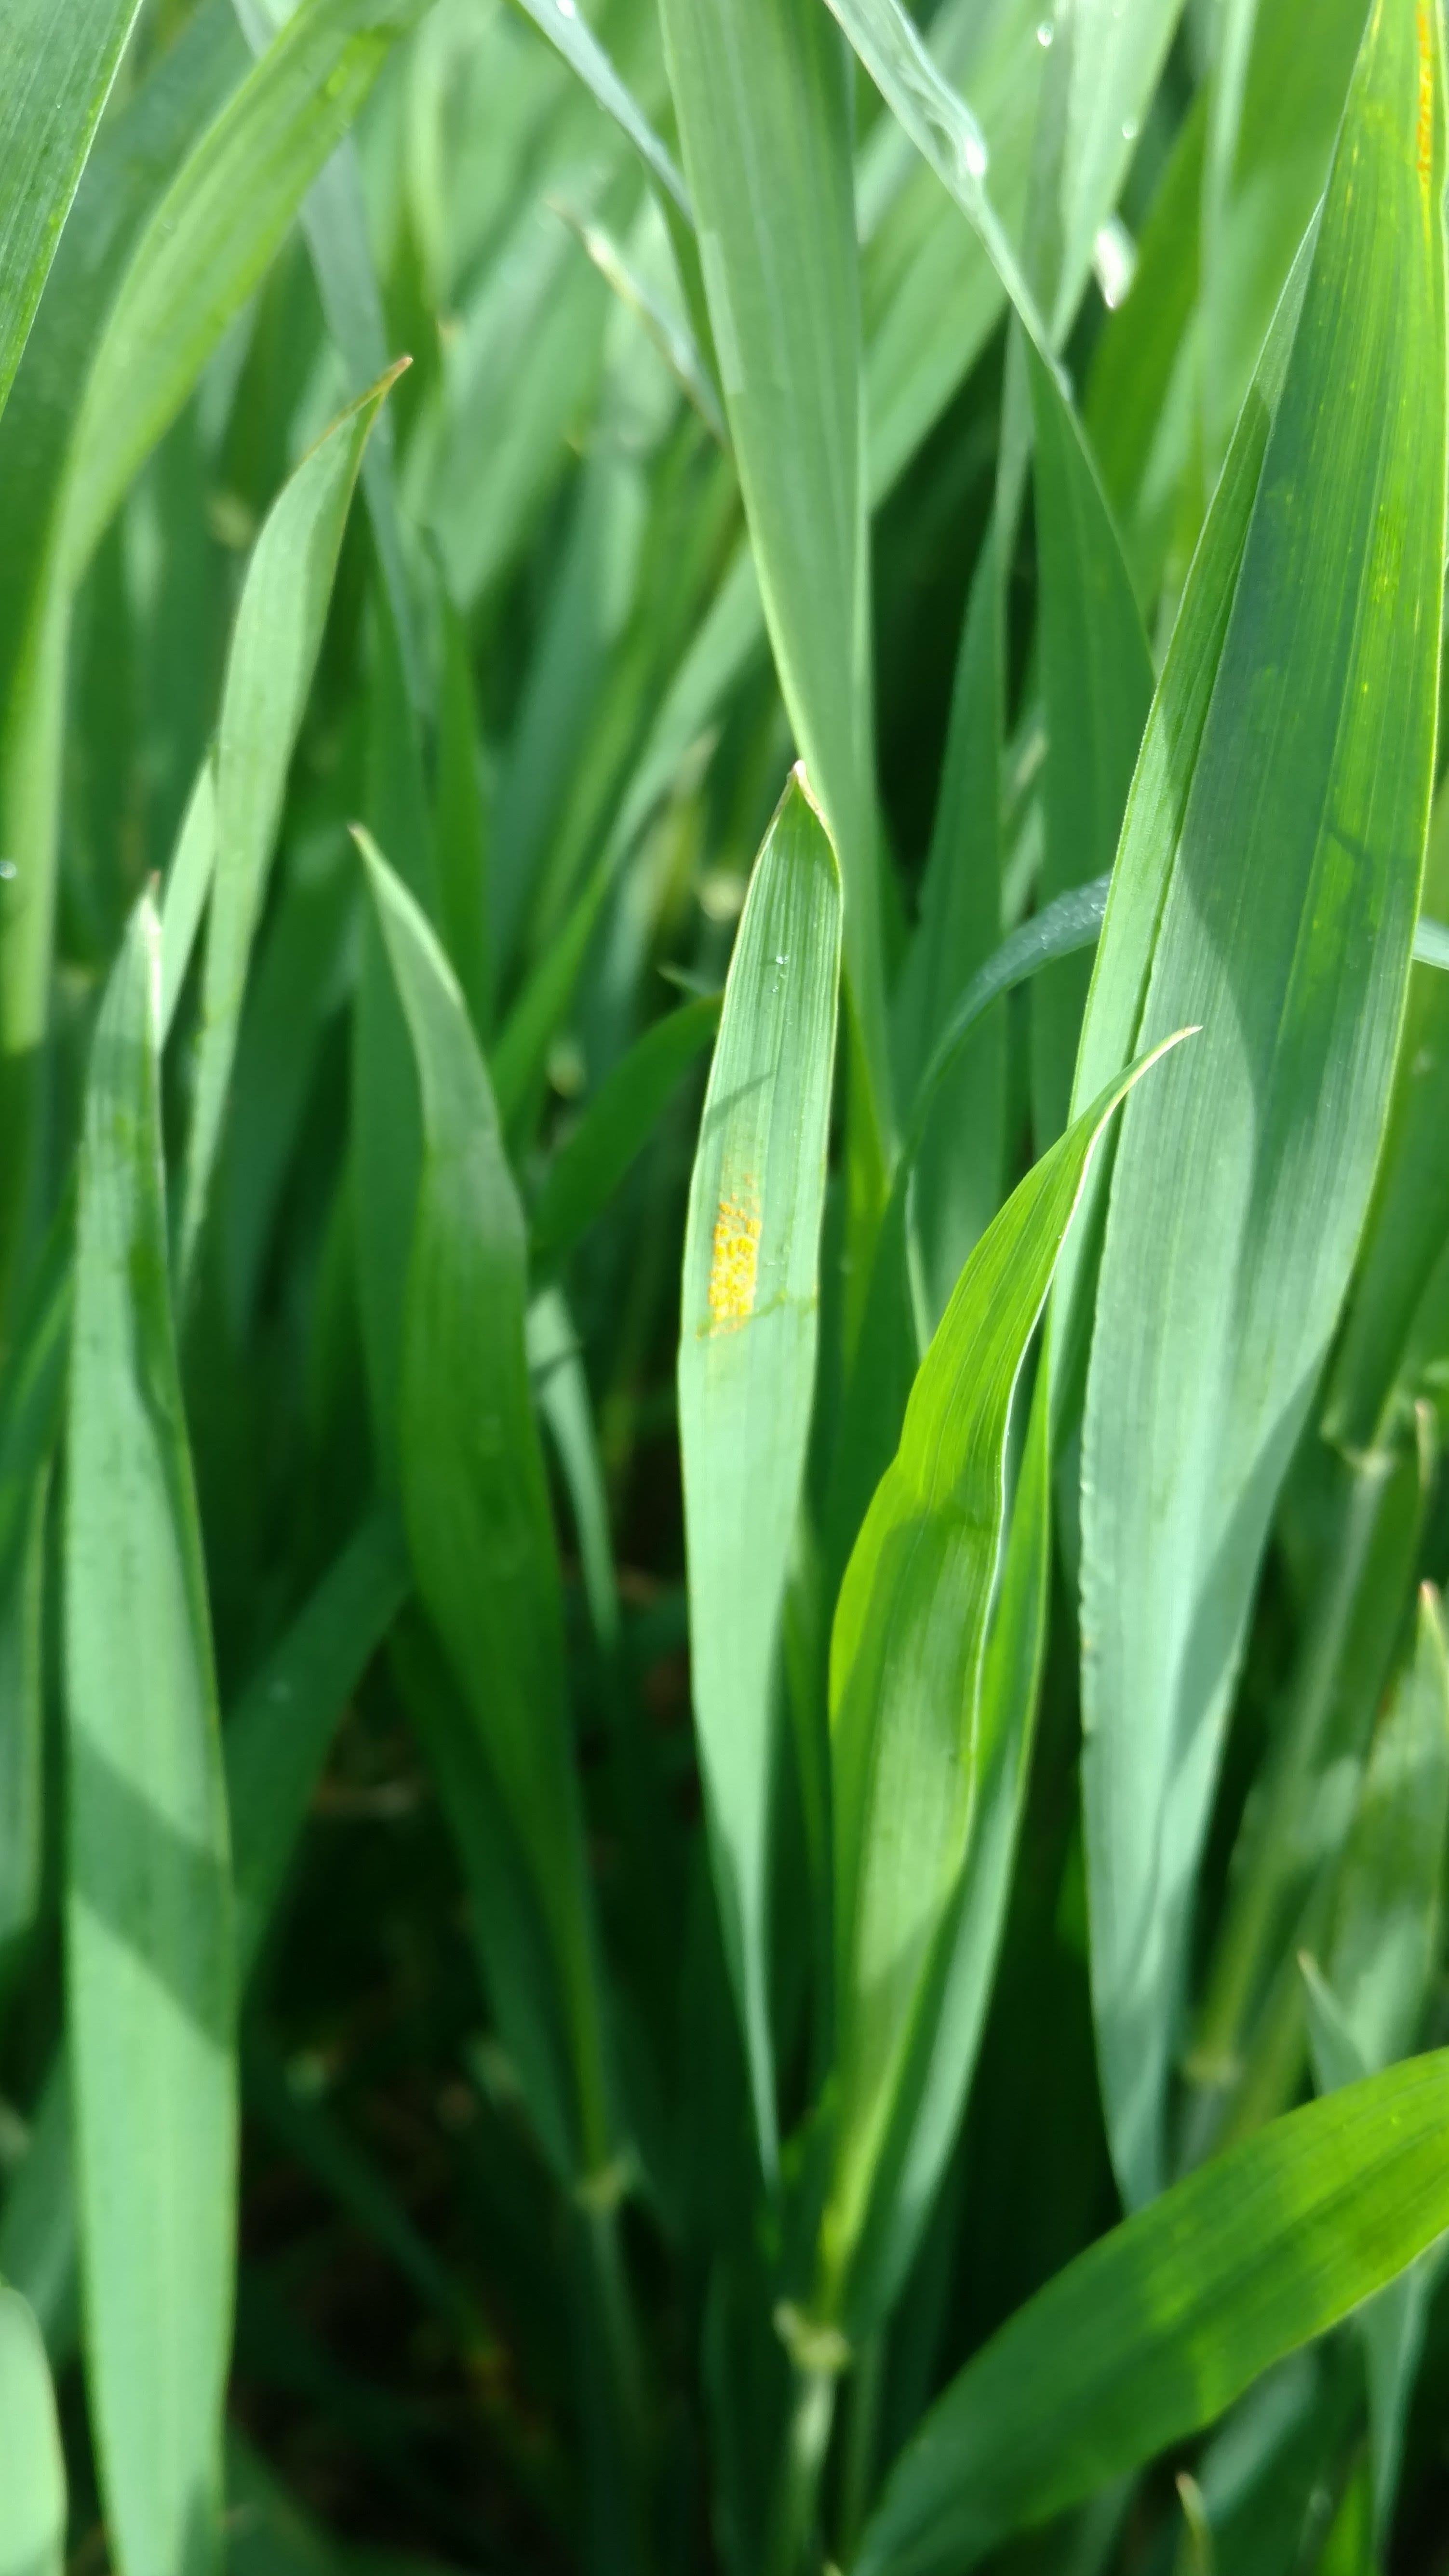
Plant: Wheat
Disease: wheat stripe rust